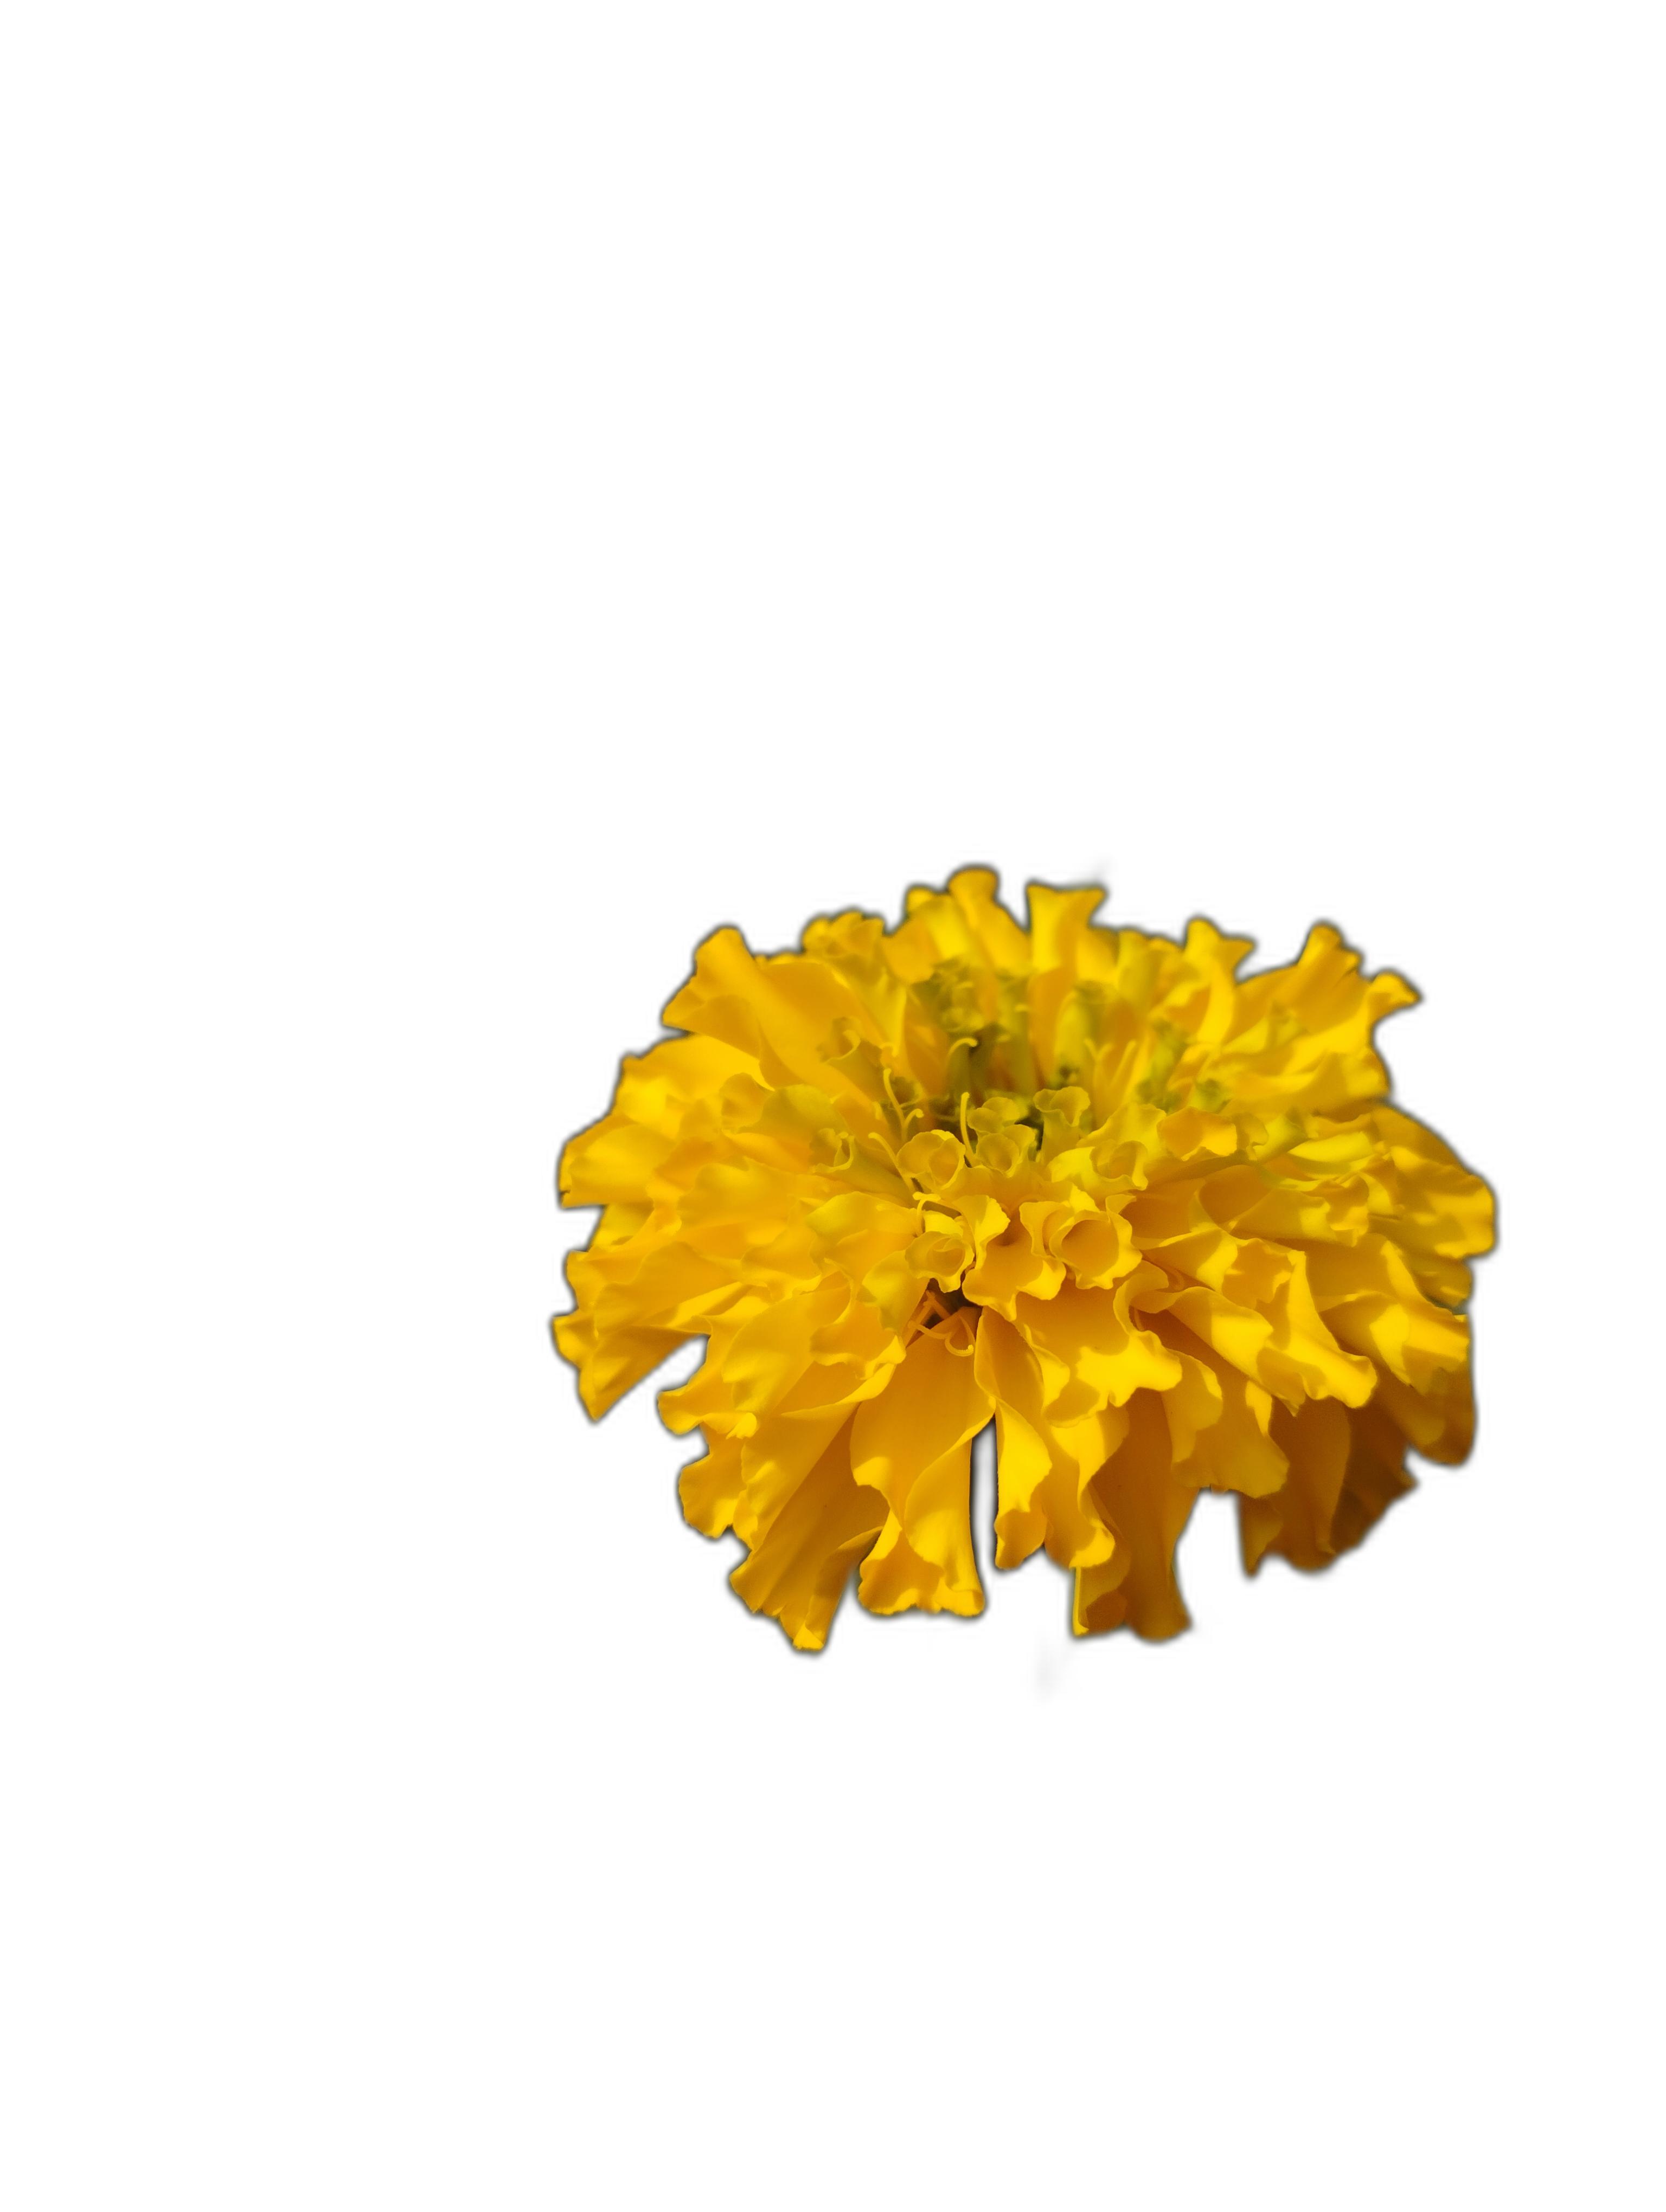
Label: Marigold